M. H. Murray

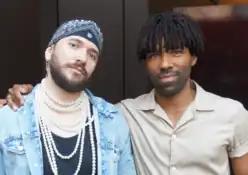
Murray with Mark Clennon at the 2023 Toronto International Film Festival

Murray's feature-length film debut, "I Don't Know Who You Are", also starring Clennon, premiered in the Discovery program at the 2023 Toronto International Film Festival. The film has received positive reviews from critics. Barry Hertz of "The Globe and Mail" ranked the film 7th on his list of the top 10 Canadian films of 2023.